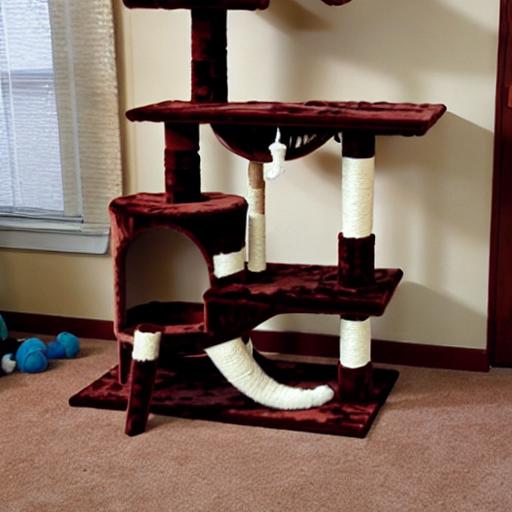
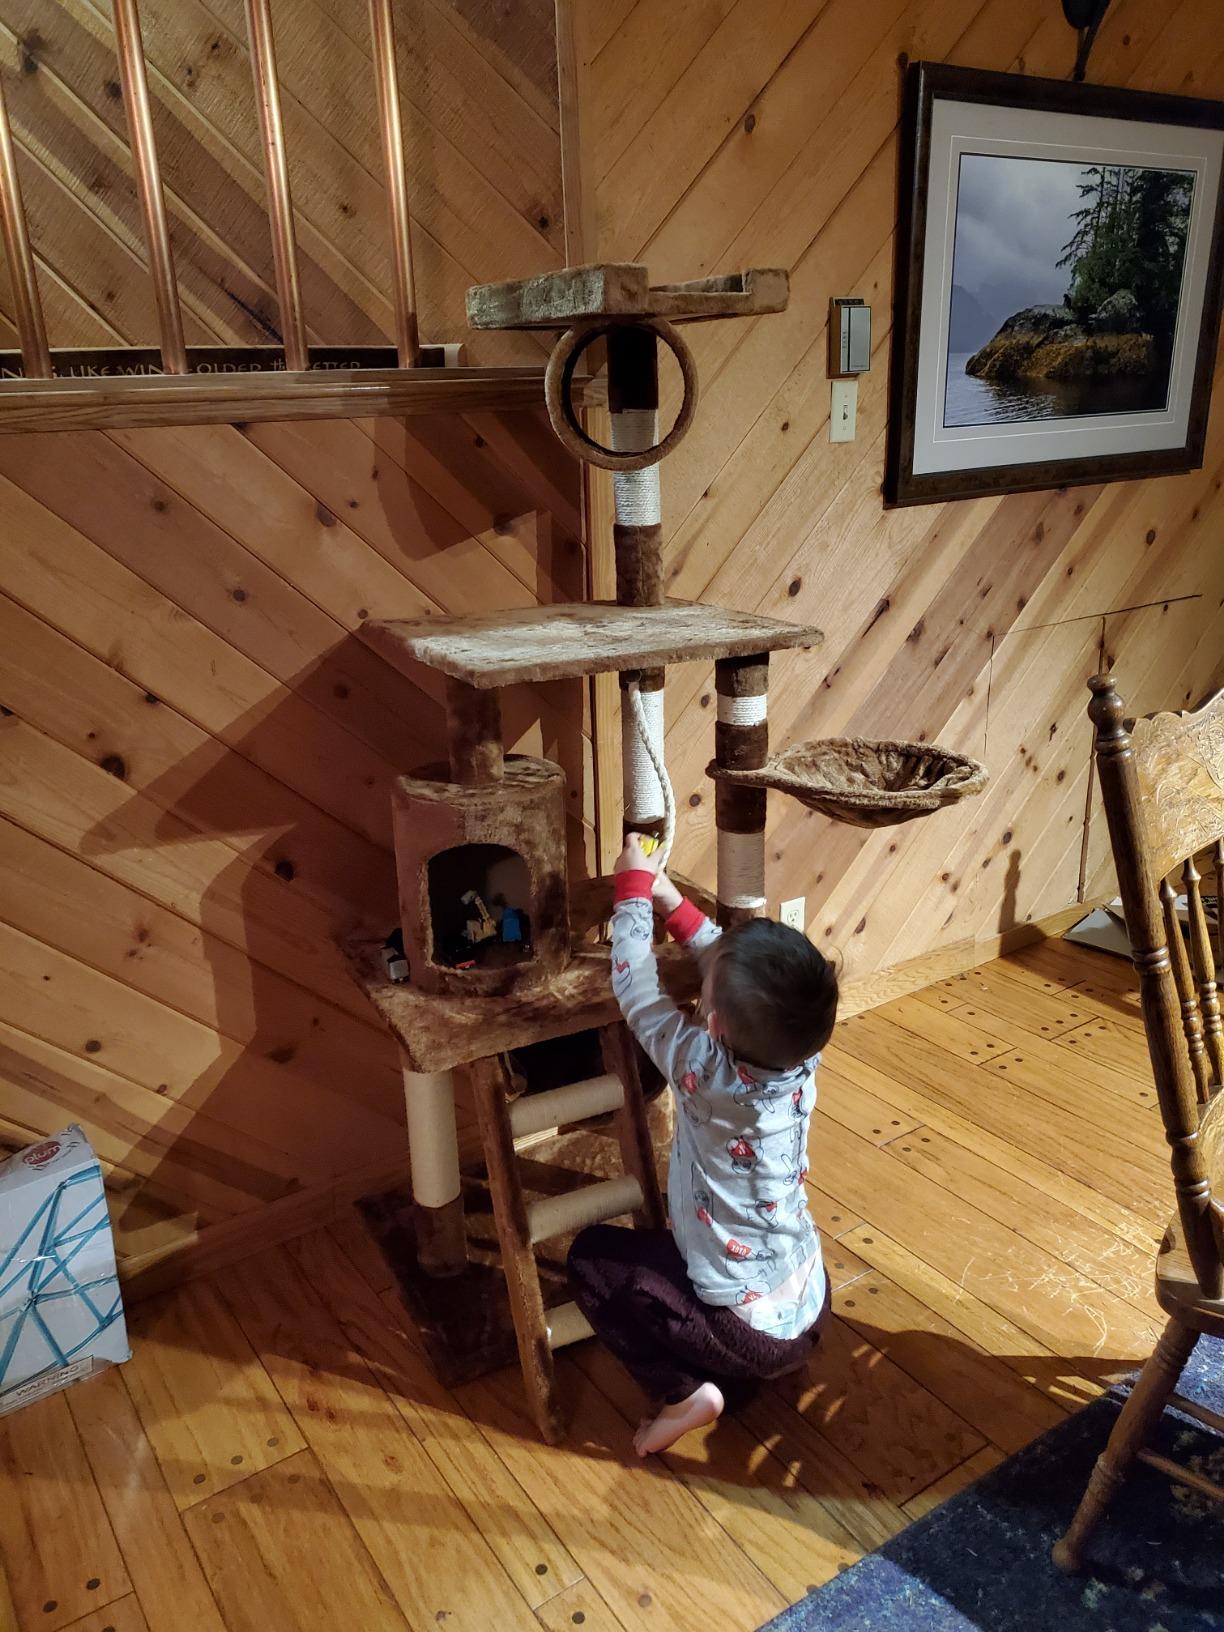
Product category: items_cat tree
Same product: no